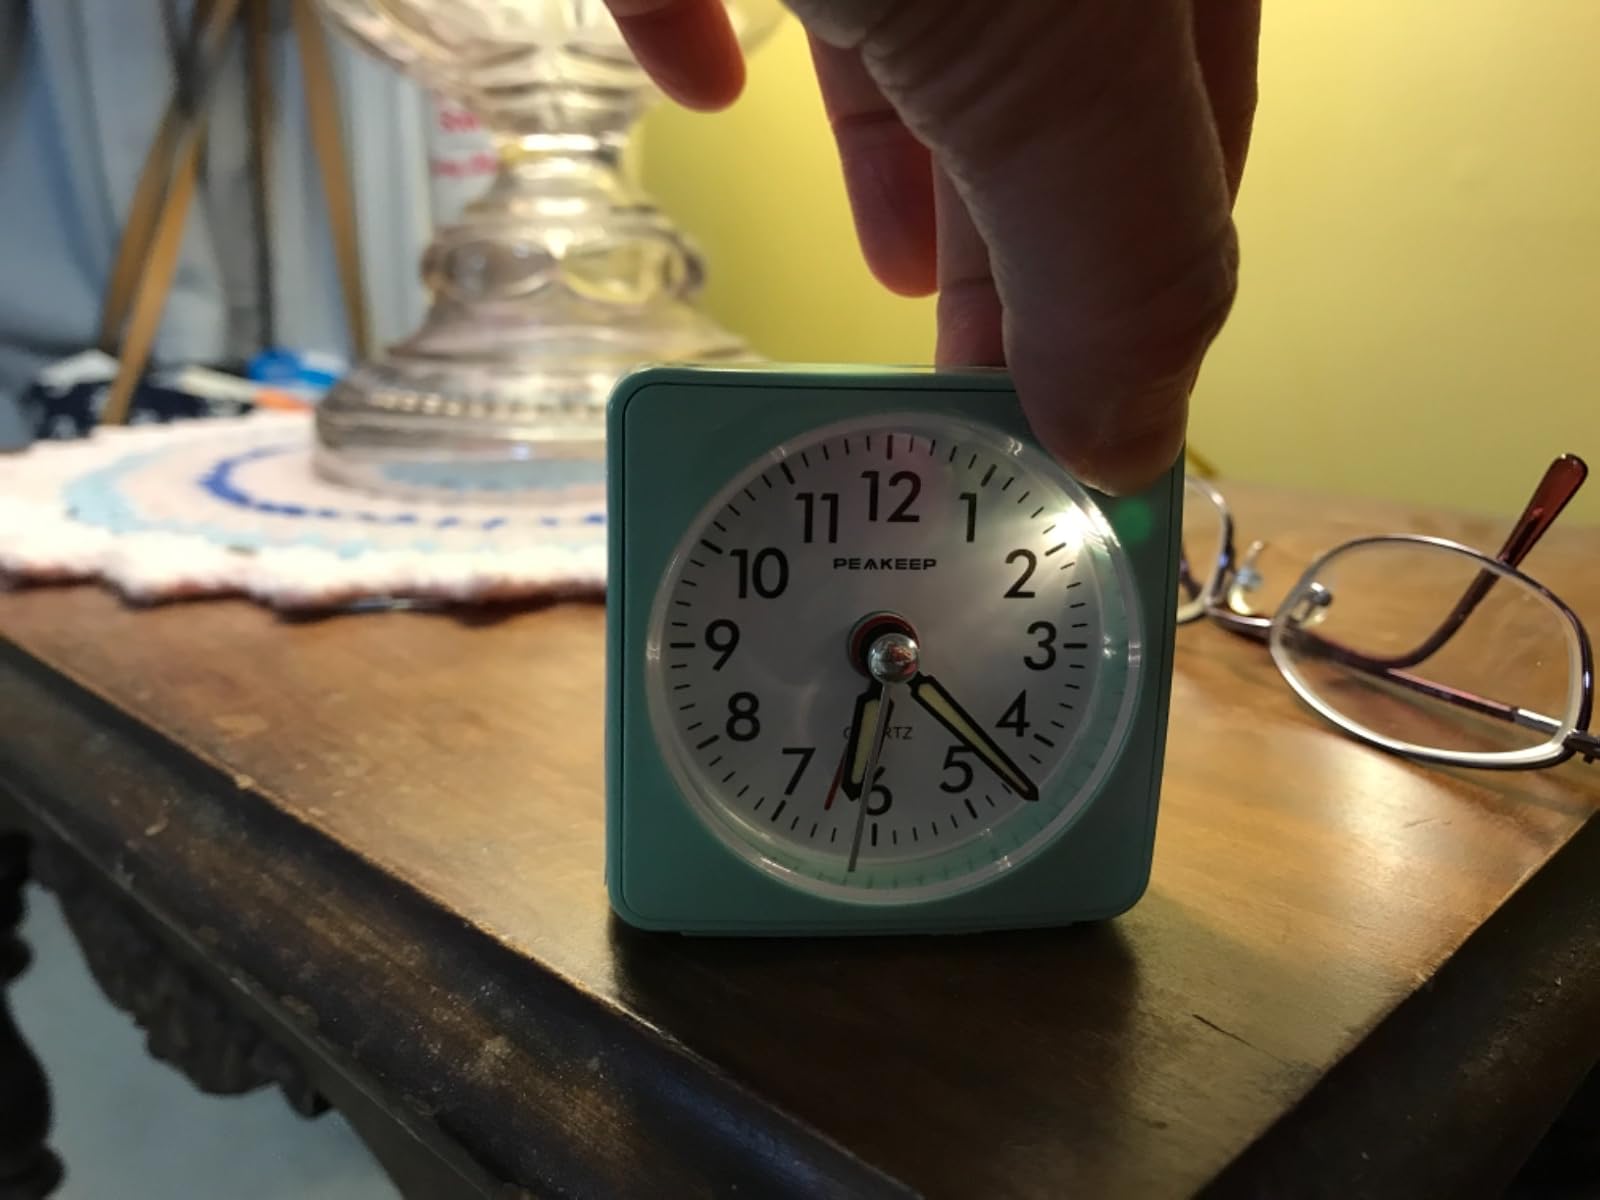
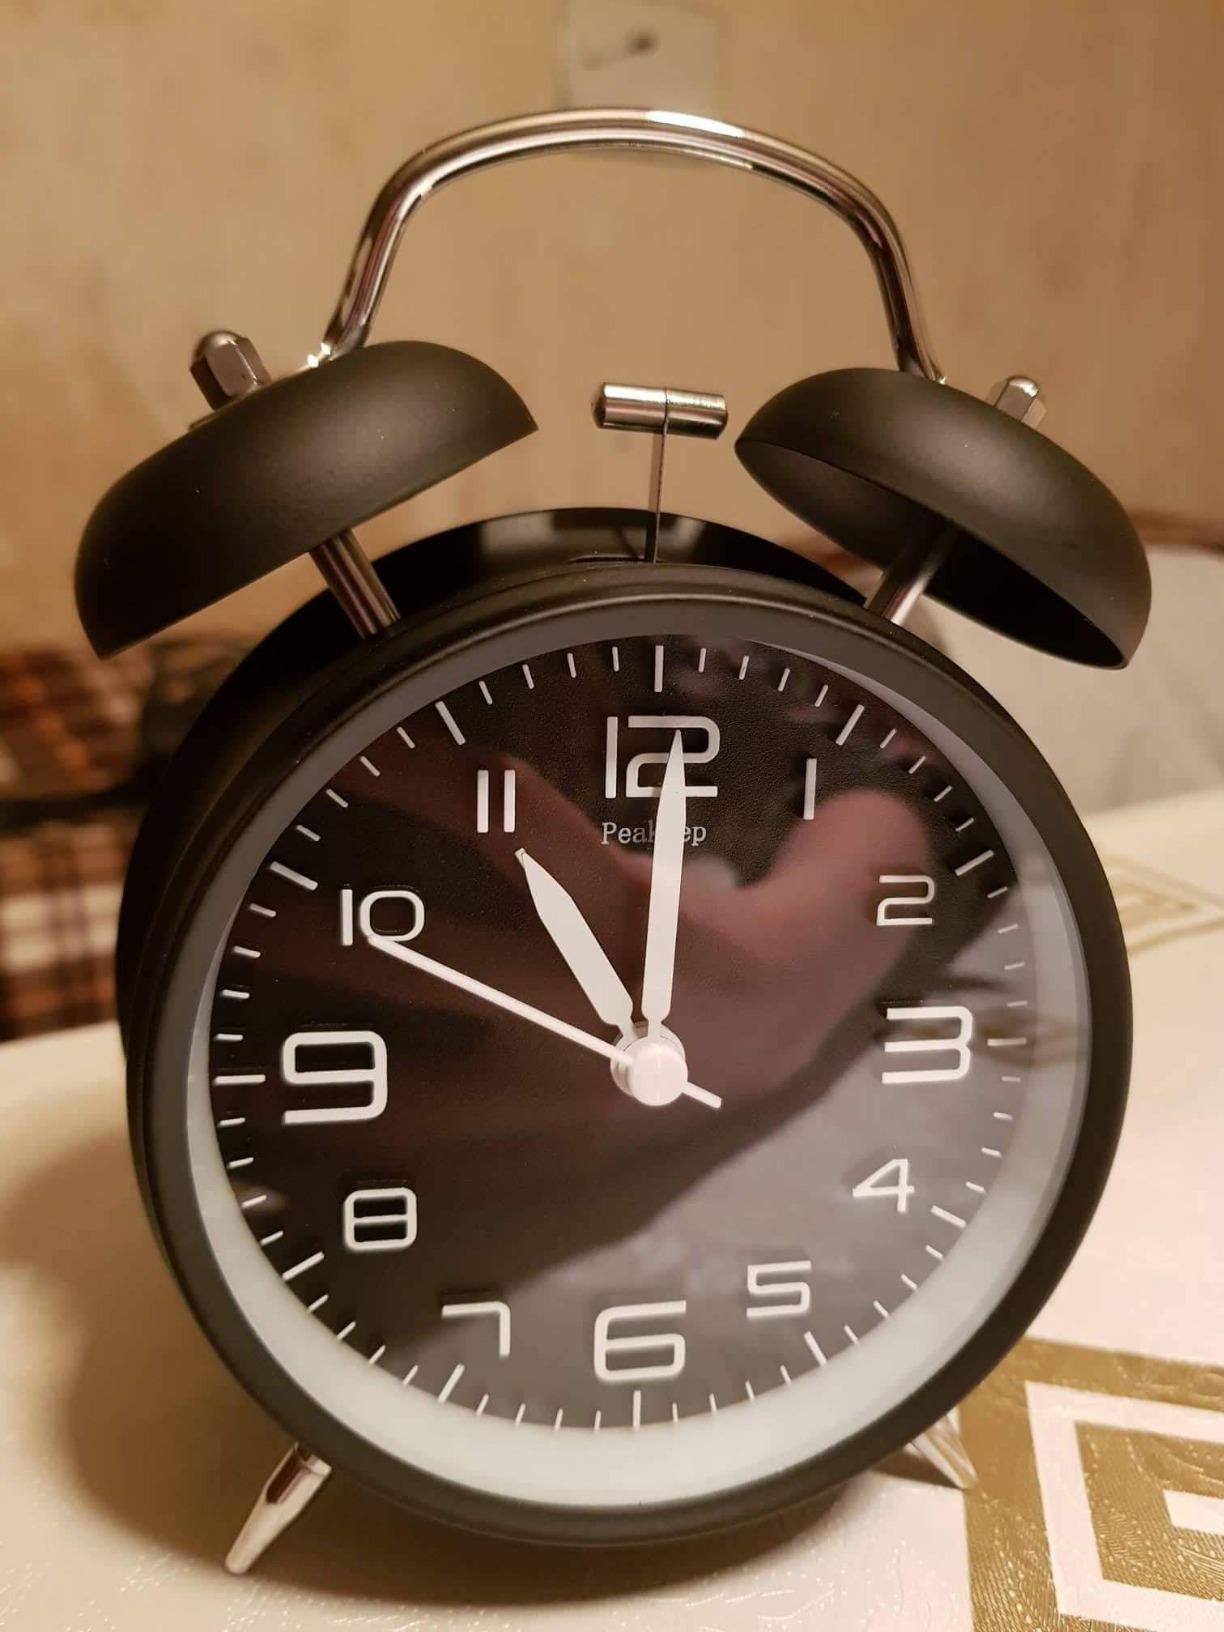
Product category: clock
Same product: no